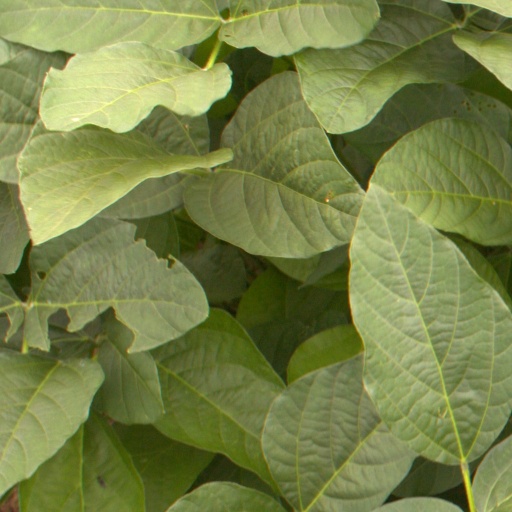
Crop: soybean